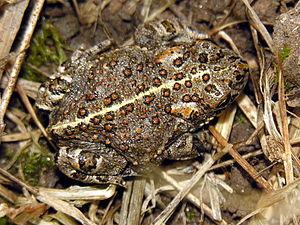
Le Crapaud calamite ou Crapaud des joncs, Epidalea calamita, unique représentant du genre Epidalea, est une espèce d'amphibiens de la famille des Bufonidae. Il se rencontre en Europe.
Hirtzfelden est une commune française située dans le département du Haut-Rhin en région Grand Est.